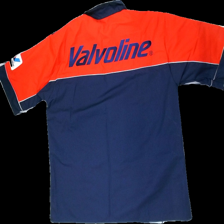
View: back
Type: T-shirt
Category: Men
Brand: Not in the list
Colors: Red, Blue, White, Multicolor
Material: 65%polyester 35%cotton
Pattern: Logo print
Cut: Regular, V-collar
Size: L
Season: Summer
Stains: Major
Smell: Minor
Price range: <50
Recommended usage: Export